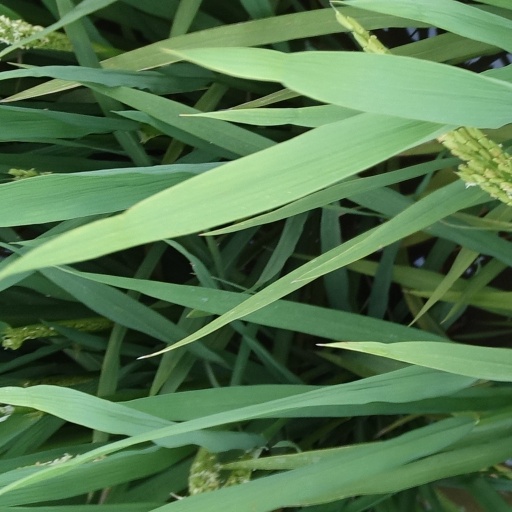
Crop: rice